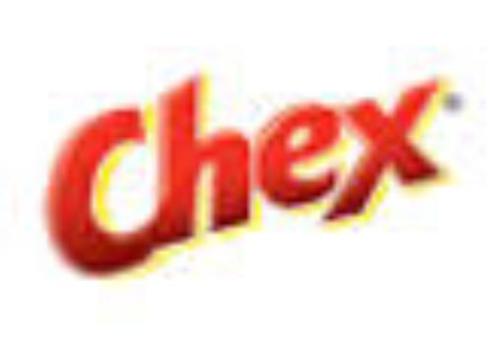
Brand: chex mix
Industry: Food